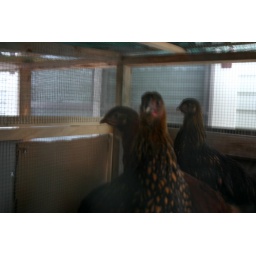
Chickens in the chicken house